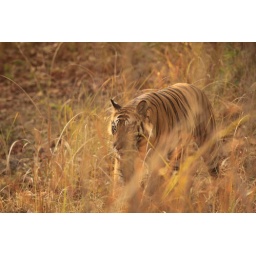
The Mirchani tigress gets down from the hill and searches a place in the shade to hide from the crescent sun light.